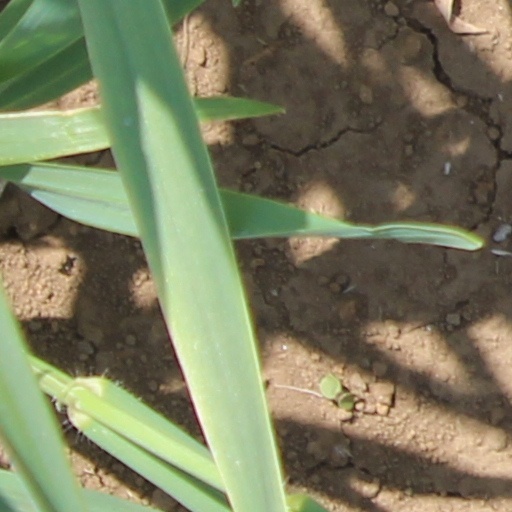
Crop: wheat